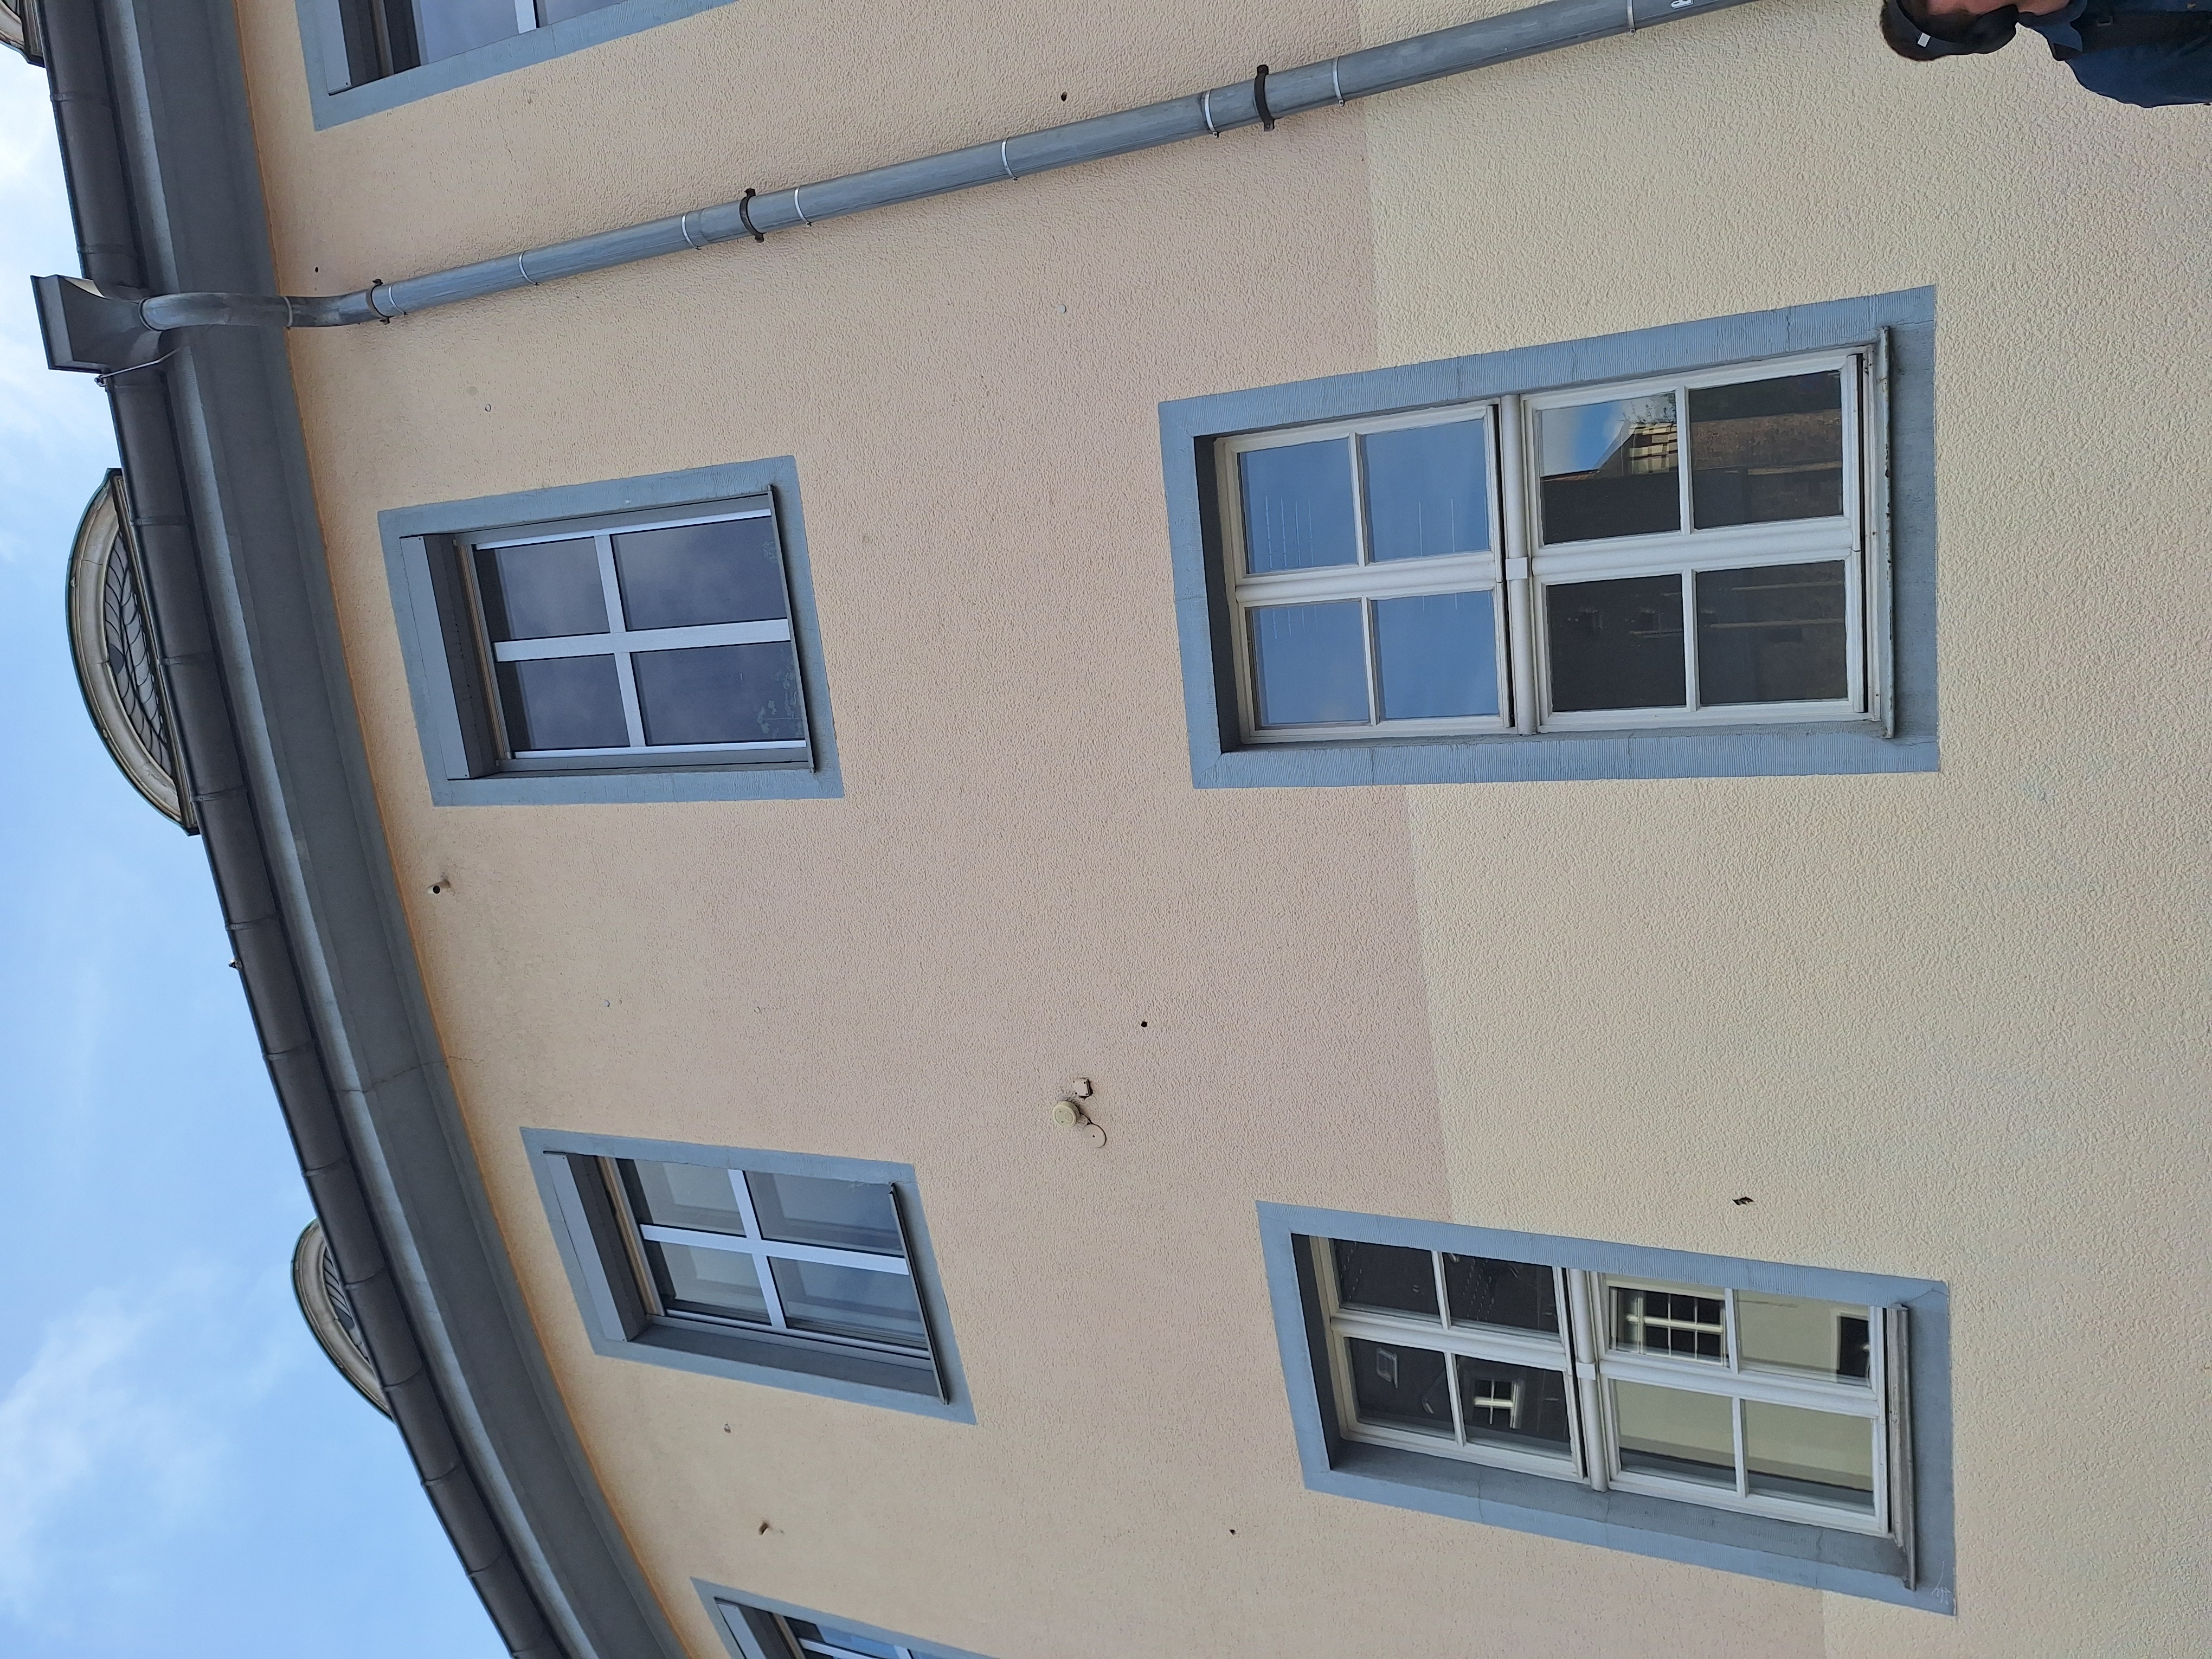
Building: Deutschhausstraße 3